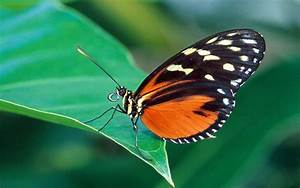
Label: butterfly